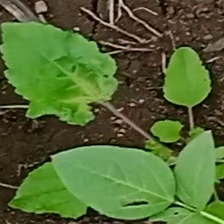
Weed species: Little_Mallow(Malva parviflora)